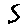
Label: 5